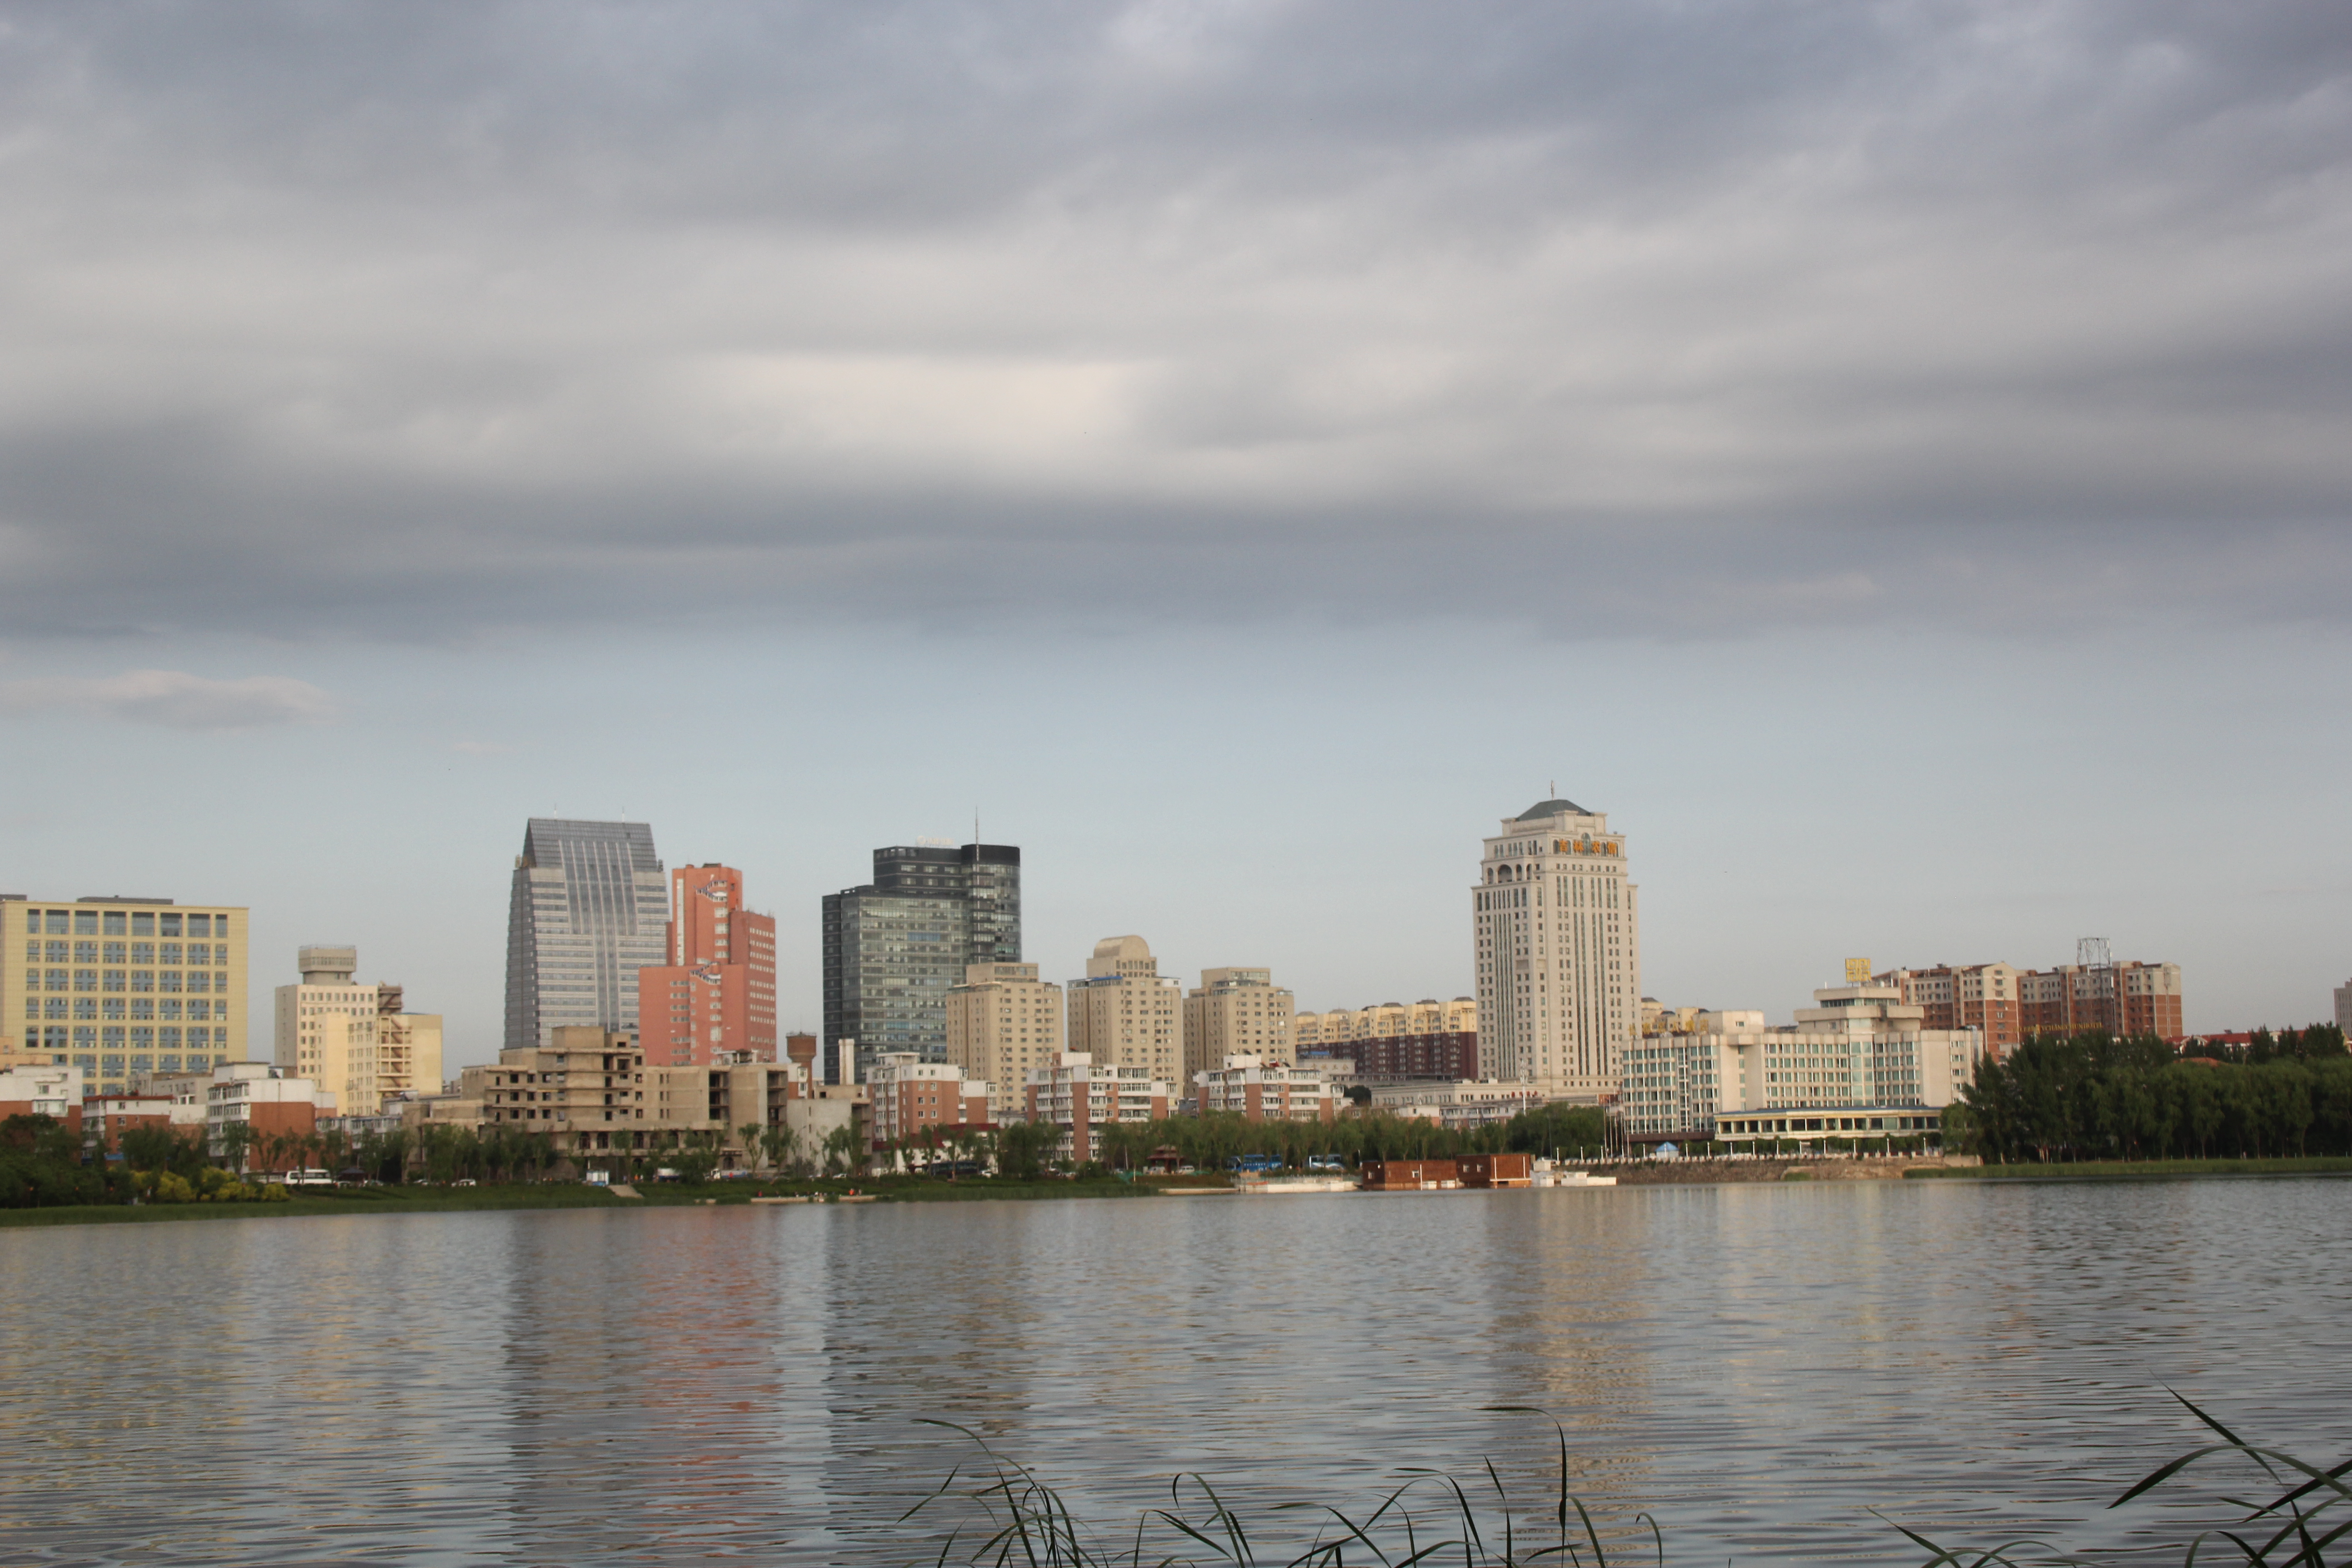
tourism, adventure, Beautiful Places, Pretty Places, environment, Interesting Places, harbin, museums, architecture, art, nature, museum, history, ancient history, china, asia, imperial palace, dynasty, beijing, planning, exhibition, sculpture, map, city, skyline, metropolitan area, cityscape, sky, daytime, water, human settlement, urban area, skyscraper, river, metropolis, tower block, downtown, waterway, cloud, building, reservoir, tree, bank, horizon, channel, vacation, lake, world